Train simulator

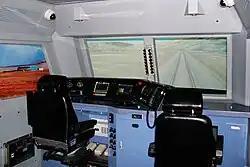
A locomotive driving simulator of a China Railways HXD3B electric locomotive, produced by CNR Dalian and Southwest Jiaotong University

A train simulator (also railroad simulator or railway simulator) is a computer-based simulation of rail transport operations. They are generally large complicated software packages modeling a 3D virtual reality world implemented both as commercial trainers, and consumer computer game software with 'play modes' which lets the user interact by stepping inside the virtual world. Because of the near view modeling, often at speed, train simulator software is generally far more complicated software to write and implement than flight simulator programs.